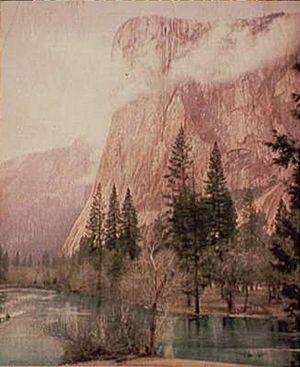
William Henry Jackson était un peintre, photographe et explorateur américain, célèbre pour ses documents sur l'Ouest américain.